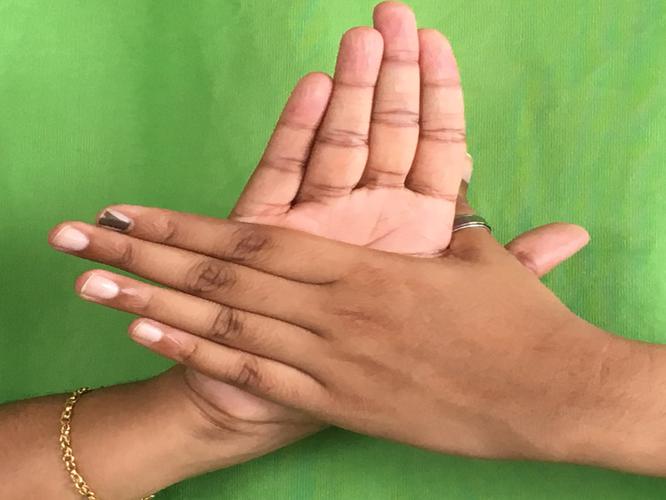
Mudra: Chakra
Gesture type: double_hand